Square root of 7

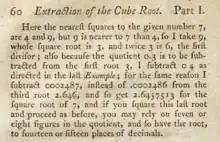
Explanation of how to extract the square root of 7 to 7 places and more, from Hawney, 1797

The extraction of decimal-fraction approximations to square roots by various methods has used the square root of 7 as an example or exercise in textbooks, for hundreds of years. Different numbers of digits after the decimal point are shown: 5 in 1773 and 1852, 3 in 1835, 6 in 1808, and 7 in 1797.